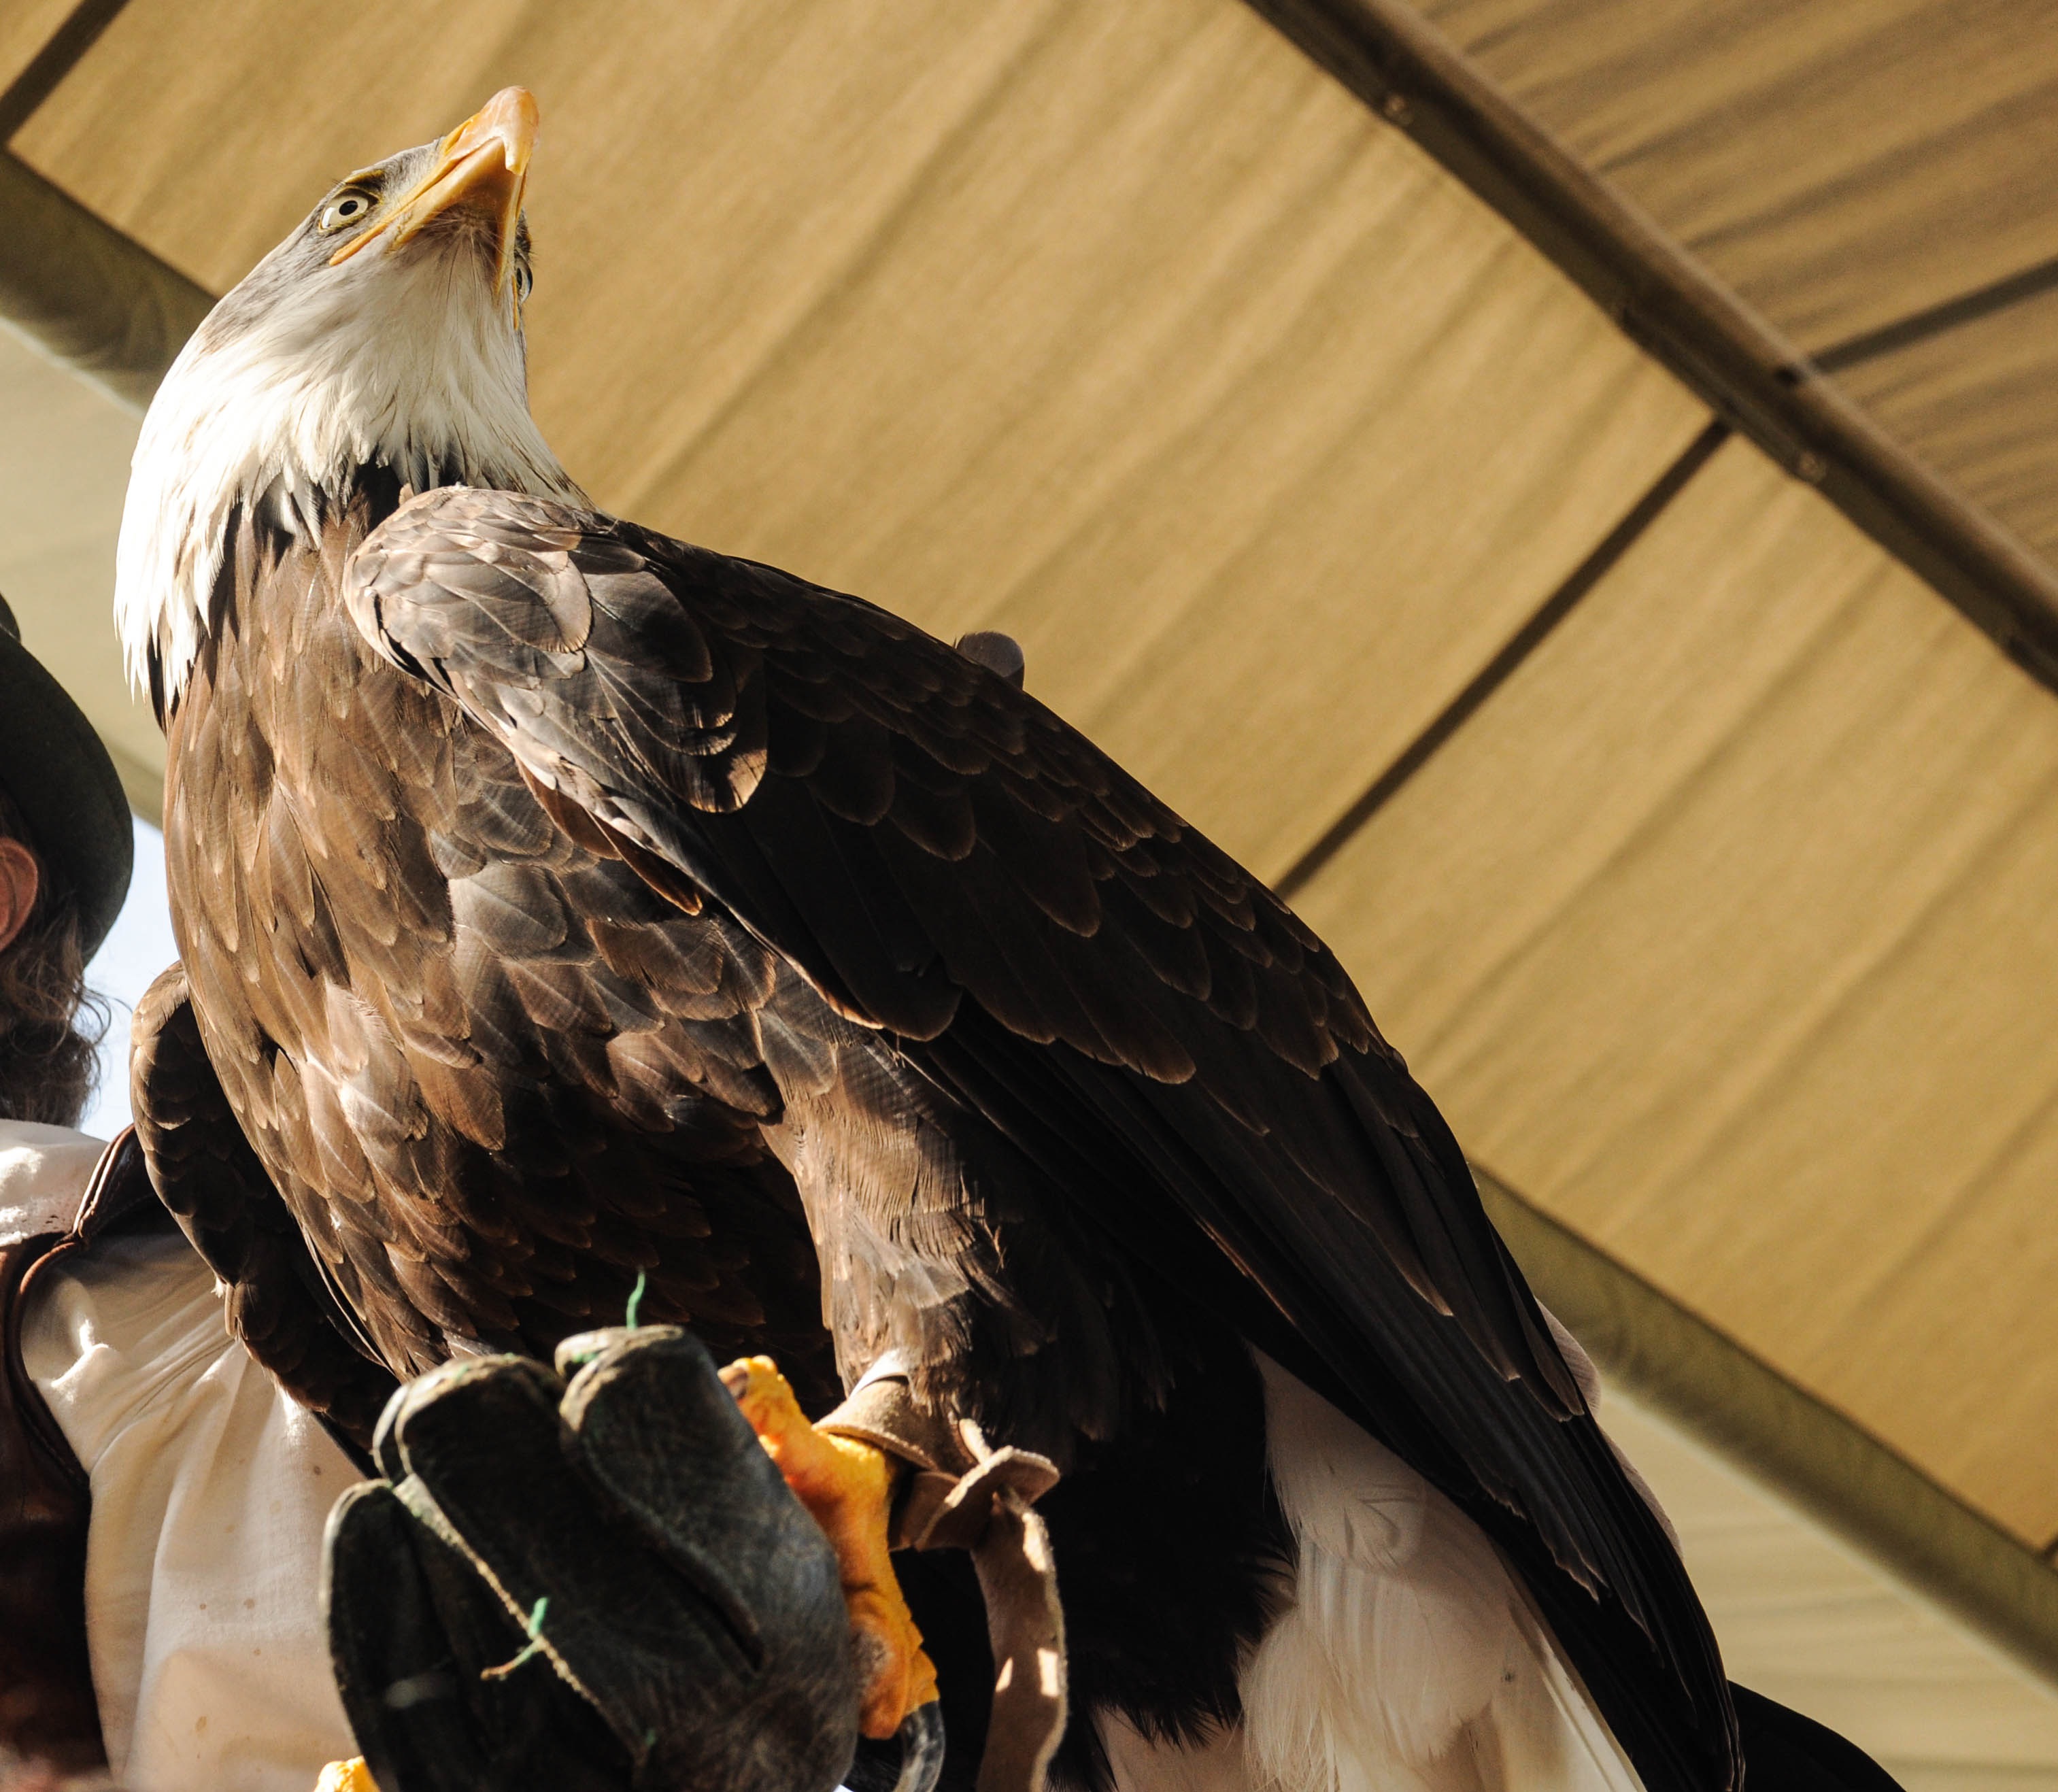
bird, wing, beak, eagle, fauna, bird of prey, vertebrate, falcon, locarno, raptors, falconry, accipitriformes